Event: Ecuador Earthquake
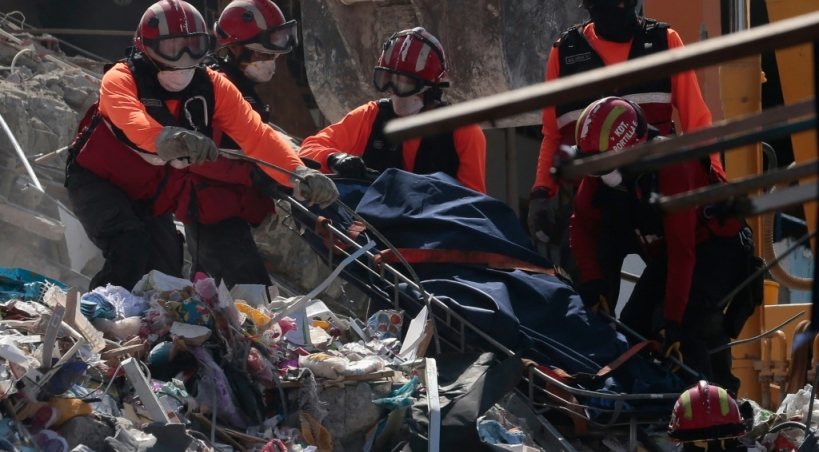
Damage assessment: damage